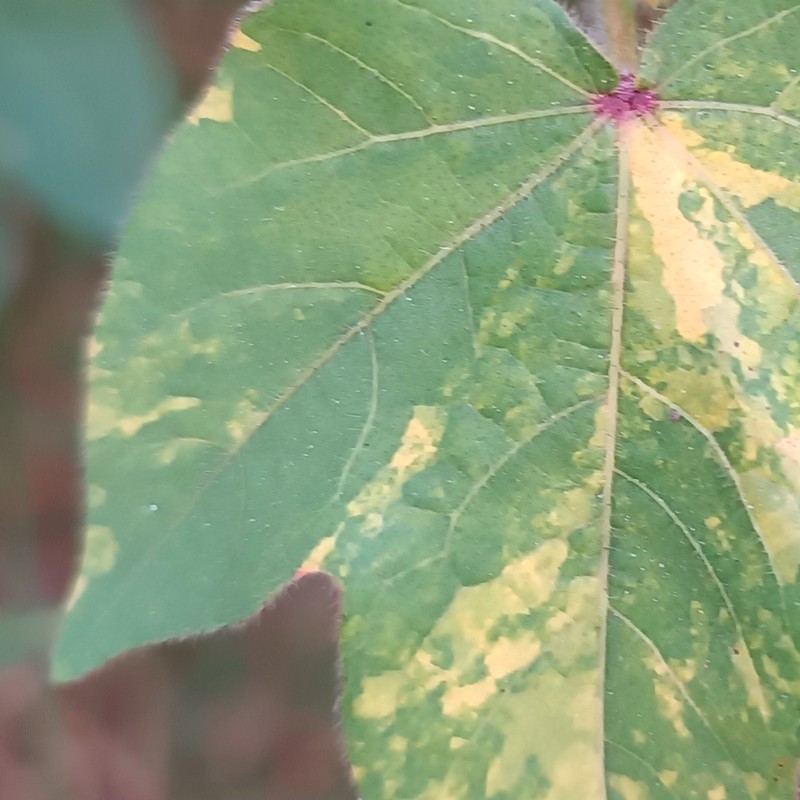
Label: Leaf Variegation